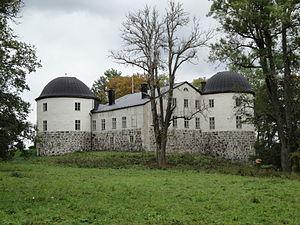
Cette liste non exhaustive répertorie les principaux châteaux en Suède.